George Rogers Clark

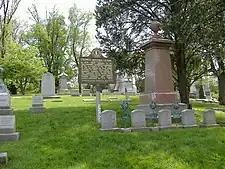
Grave site of Clark at Cave Hill Cemetery in Louisville

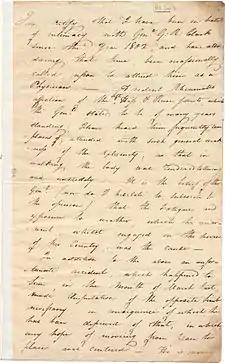
Statement from Rogers's physician noting the General's health problems, which the doctor ascribed to the severe conditions the General had endured during his wartime service. December 1809

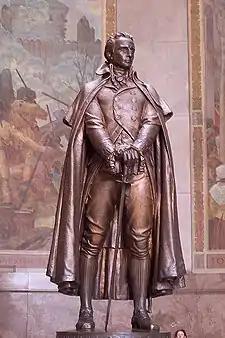
Statue by MacNeil at George Rogers Clark National Historical Park

Alcoholism and poor health affected Clark during his final years. In 1809, he suffered a severe stroke. When he fell into a burning fireplace, he suffered a burn on his right leg that was so severe it had to be amputated. The injury made it impossible for Clark to continue to operate his mill and live independently. As a result, he moved to Locust Grove, a farm from the growing town of Louisville, and became a member of the household of his sister, Lucy, and brother-in-law, Major William Croghan, a planter.